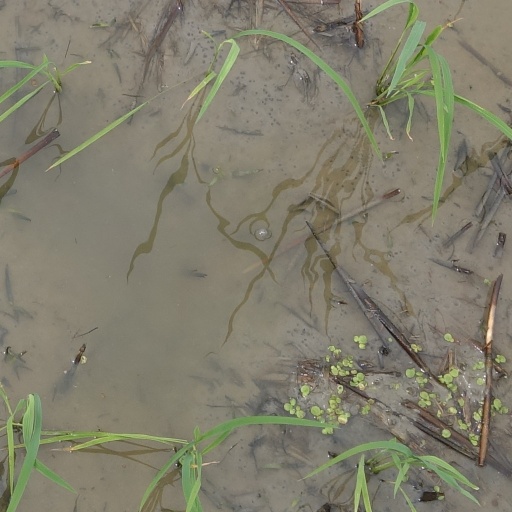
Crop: rice